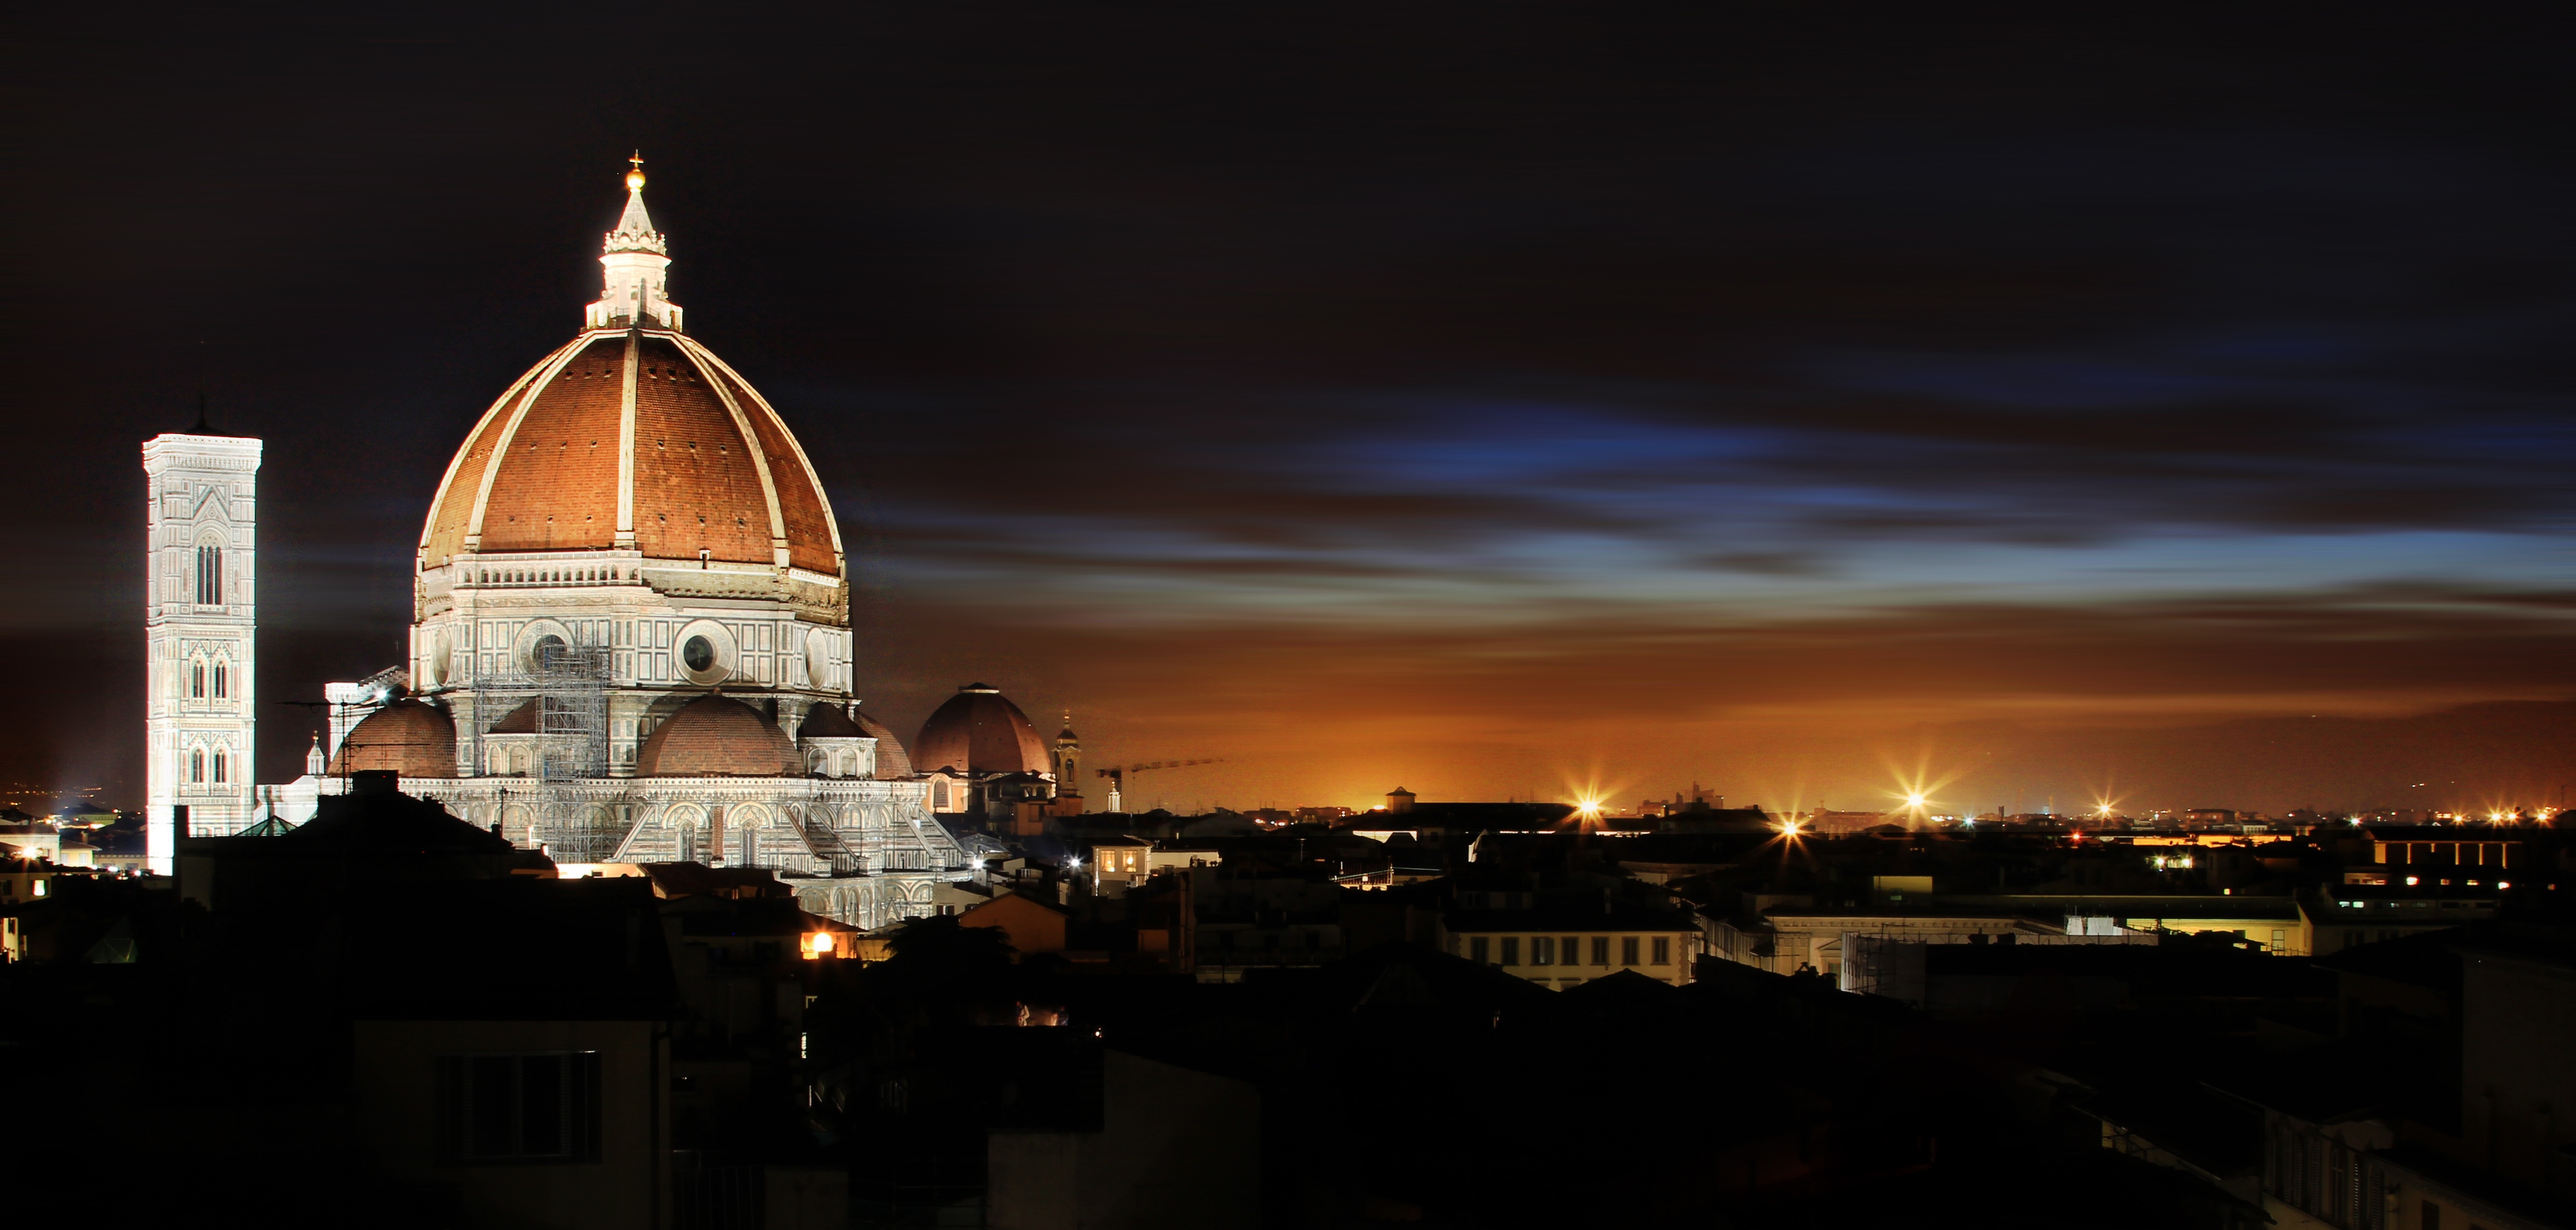
sunset, skyline, night, city, cityscape, dusk, evening, reflection, tower, landmark, cathedral, place of worship, human settlement